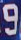
Number: 9